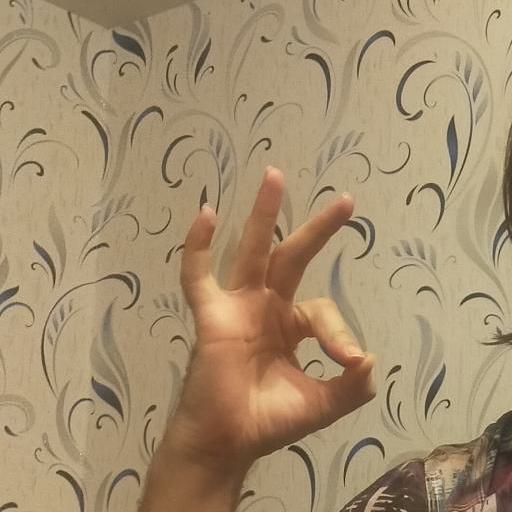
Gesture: ok